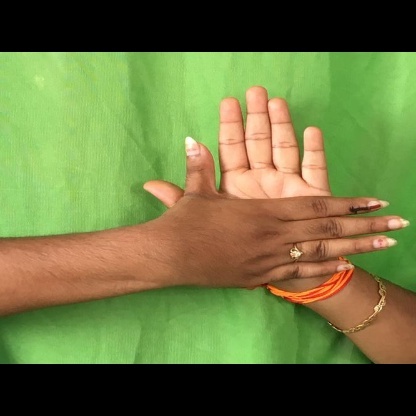
Mudra: Chakra